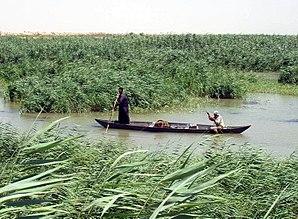
Les Arabes des marais, appelés aussi Maadans ou Ma'dans, sont les habitants de la région des grands marais du delta du Tigre et de l’Euphrate, au sud de l'Irak, région où se situait selon la légende le Jardin d’Éden biblique.
Le marais salé alluvial du Tigre et de l'Euphrate est une écorégion terrestre définie par le Fonds mondial pour la nature, qui appartient au biome des prairies et savanes inondables de l'écozone paléarctique. Il est constitué d'un complexe de lacs d'eau douce peu profonds, de marais, de marécages et des plaines saisonnièrement inondées entre les fleuves Tigre, Euphrate et Karoun, dans le Sud de l'Irak et de l'Iran.
L'agriculture est l'activité économique principale de la Mésopotamie antique. Soumis à des contraintes fortes, notamment l'aridité et des sols pauvres, les paysans mésopotamiens ont développé des stratégies efficaces permettant à soutenir le développement des premiers États, des premières villes puis des premiers empires connus, sous l'égide des institutions dominant l'économie, à savoir les palais royaux et provinciaux, les temples et les domaines des élites. Elle repose avant tout sur la culture des céréales et l'élevage ovin, mais aussi les légumineuses ou encore le palmier-dattier au sud et la vigne au nord.
Les marais de Mésopotamie forment une zone humide située dans le sud de l'Irak et en partie dans le sud-ouest de l'Iran. Les marais de Mésopotamie font partie intégrante des marais salé alluvial du Tigre et de l'Euphrate et sont principalement composés de trois zones distinctes, le marais central, le marais d'Hawizeh et le marais al-Hammar dans lequel s'étend le lac salé d'Al-hammar. Les marais de Mésopotamie sont le plus grand écosystème de zone humide de l'Eurasie occidentale. Ils sont habités historiquement par les Arabes des marais.